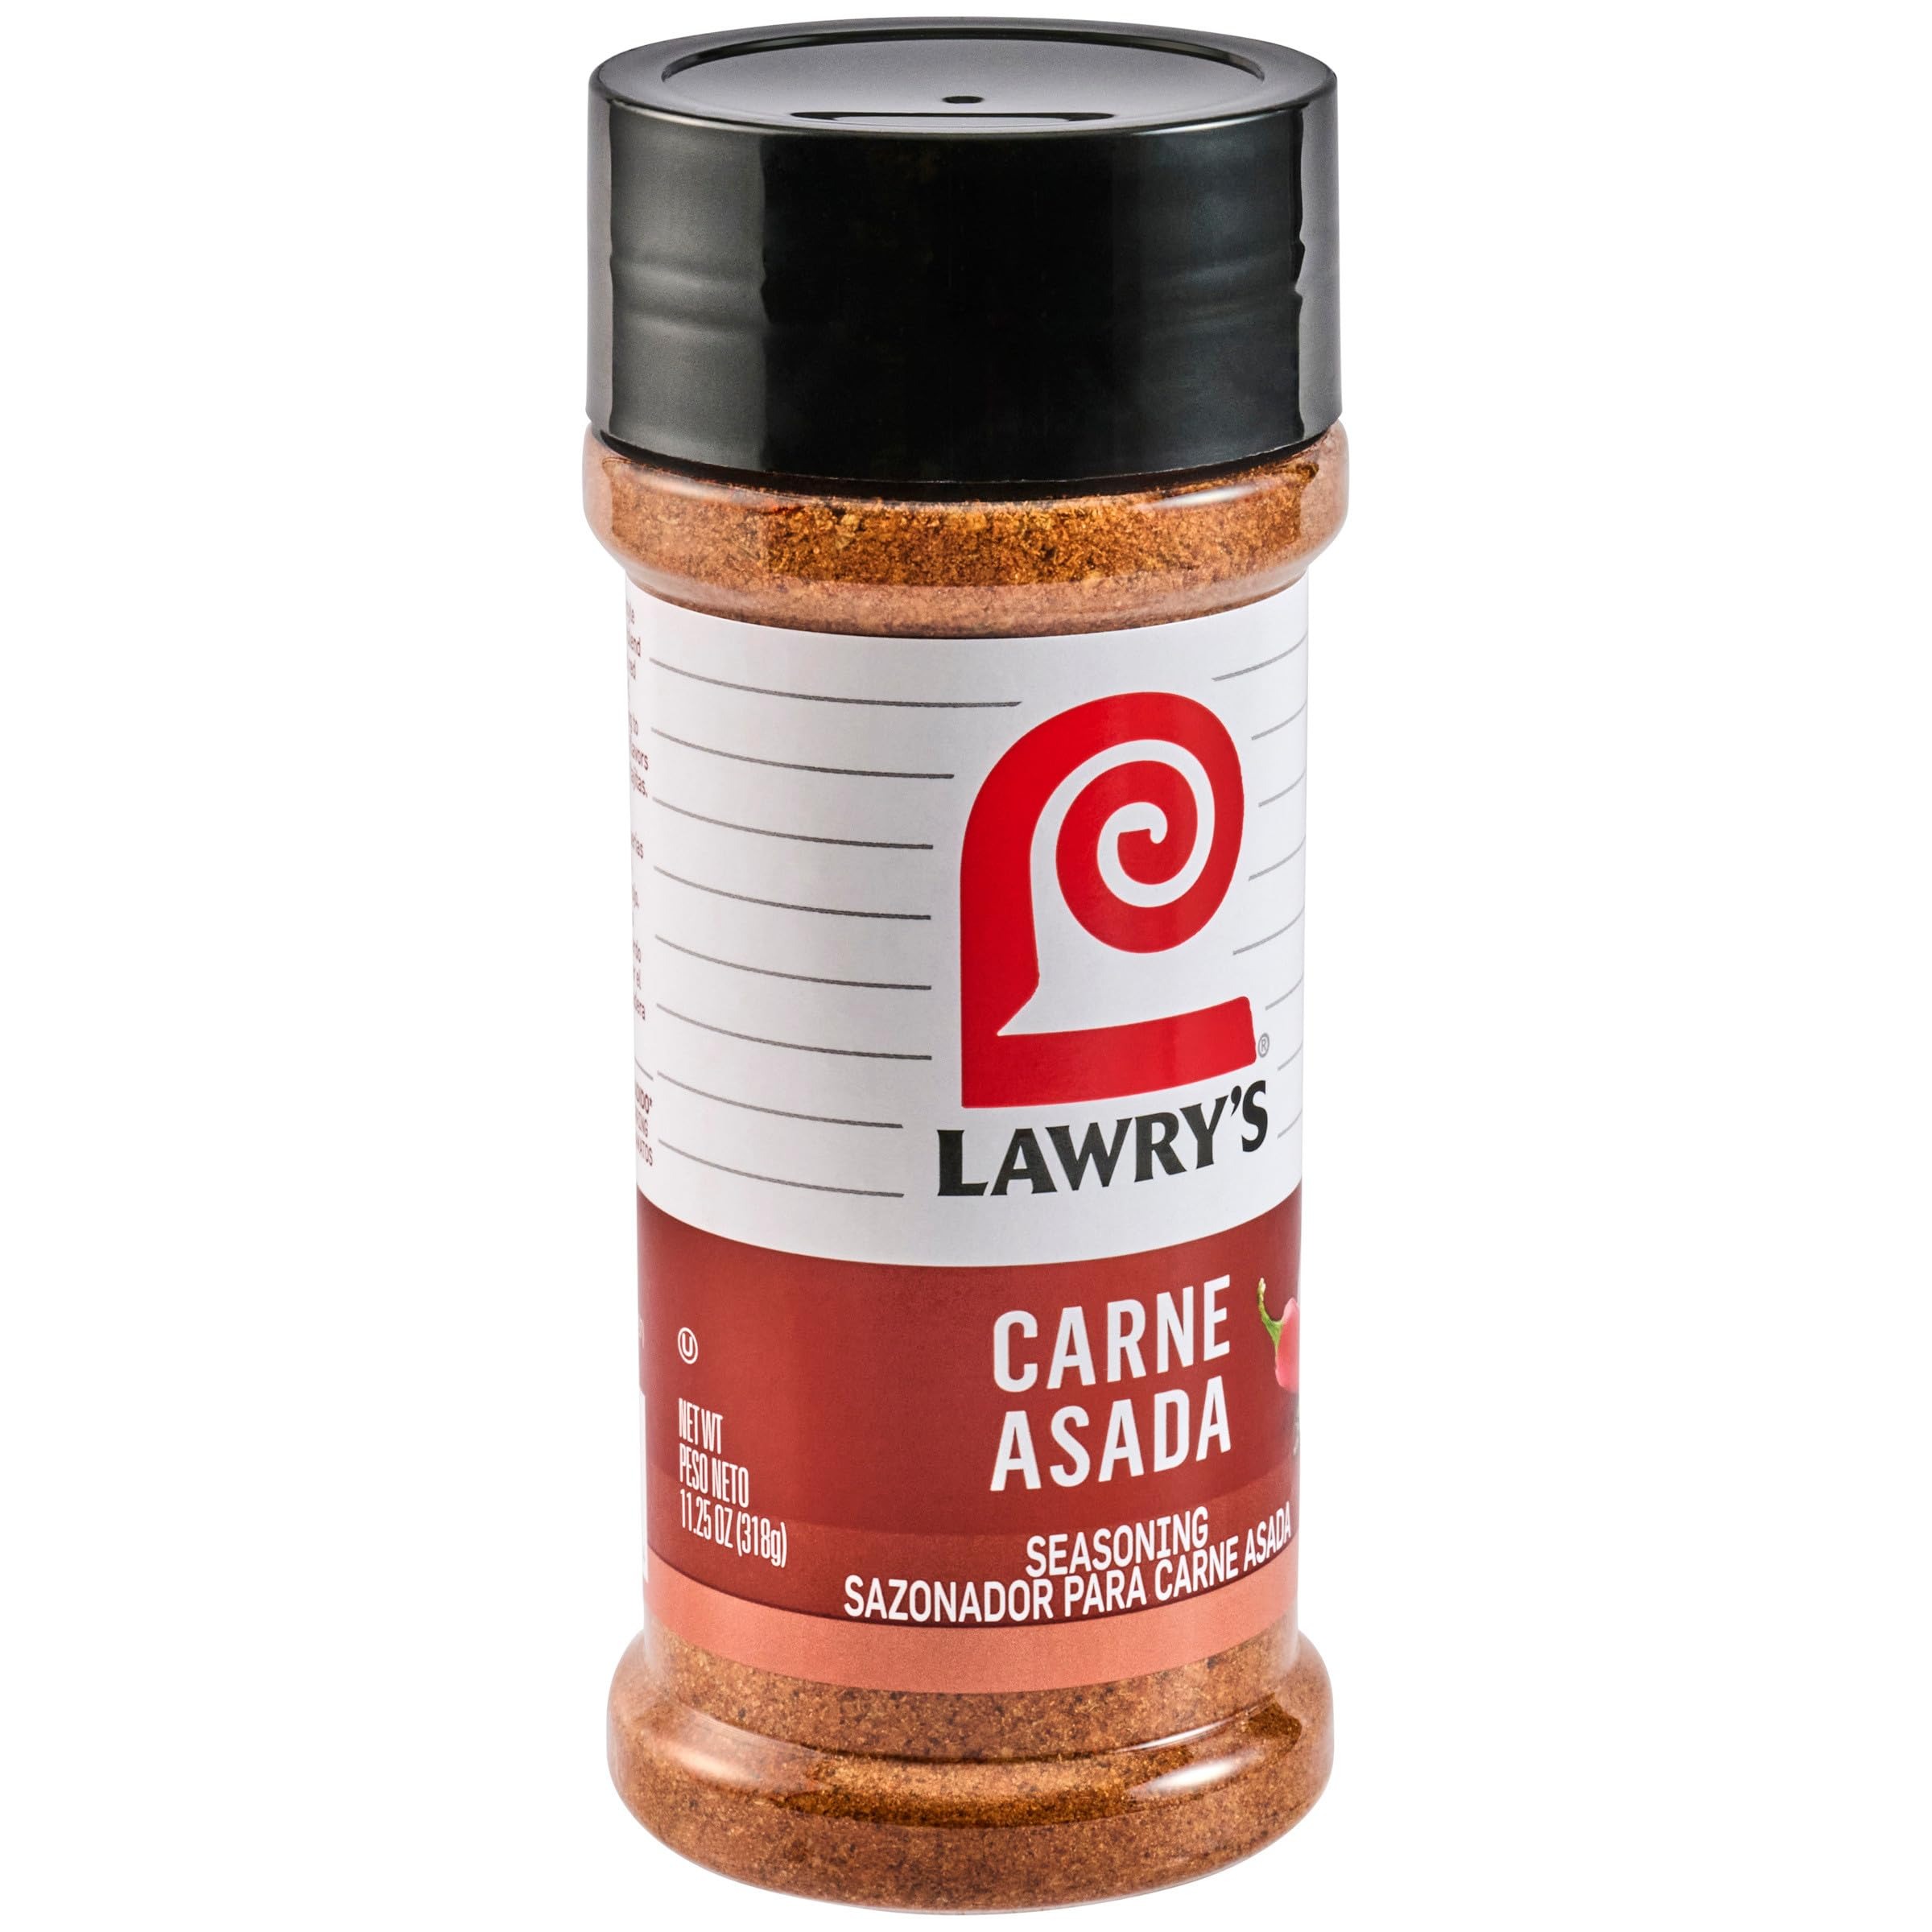
Item Name: Lawrys Casero Carne Asada Seasoning, 11.25 oz (Pack of 1)
Bullet Point 1: Lawrys Casero Carne Asada Seasoning brings authentic Mexican flavor
Bullet Point 2: Carne asada is a popular dish of charcoal-grilled steak
Bullet Point 3: Vibrant combination of garlic, cumin, oregano and red pepper
Bullet Point 4: Sprinkle on grilled meats and vegetables
Bullet Point 5: No MSG added
Value: 11.25
Unit: Ounce

Price: 5.69